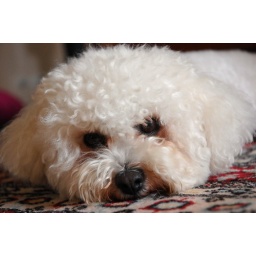
ok, i think we all know by now who's a cute boy